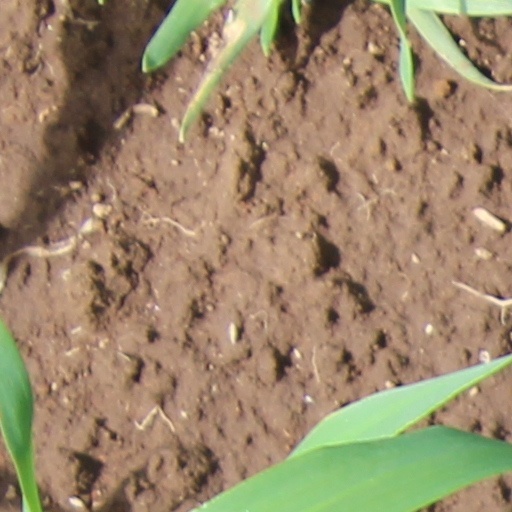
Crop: wheat